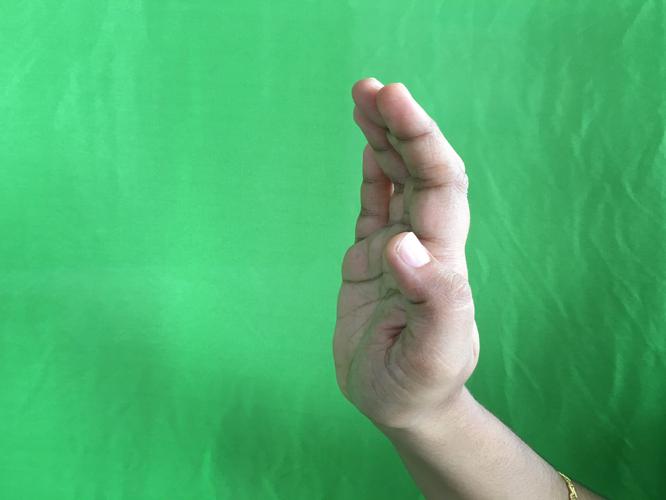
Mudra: Sarpasirsha
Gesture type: single_hand